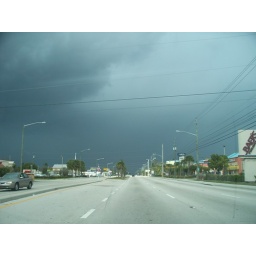
black clouds coming in quick before a huge storm